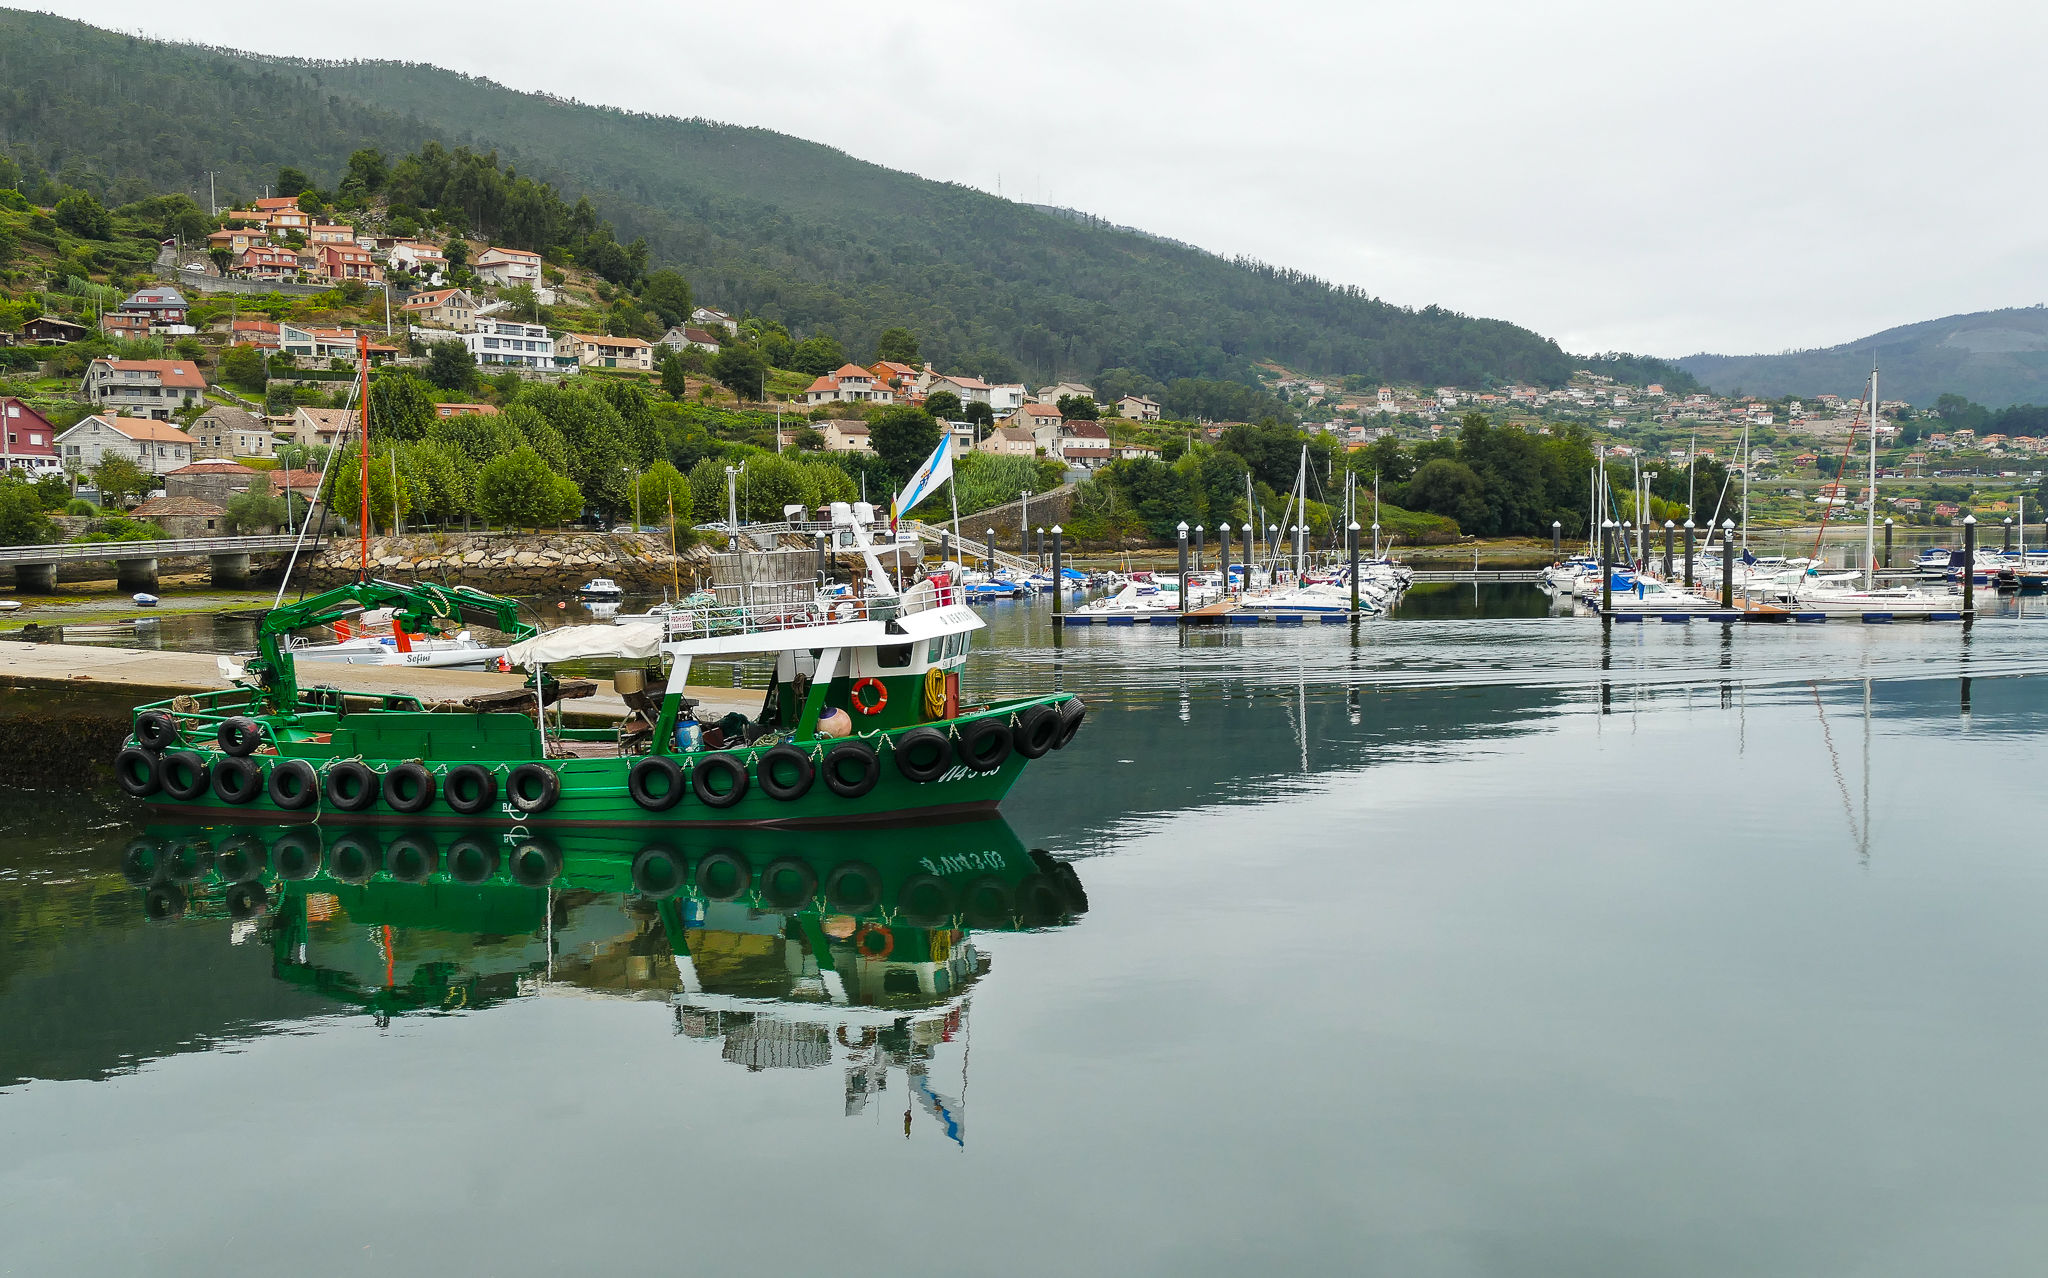
landscape, sea, water, dock, boat, lake, river, vacation, vehicle, bay, harbor, marina, waterway, body of water, spain, boating, galicia, pontevedra, paisajes, lumixfz1000, fz1000, espana, ggl1, xovesphoto, panasoniclumixfz1000, cobres